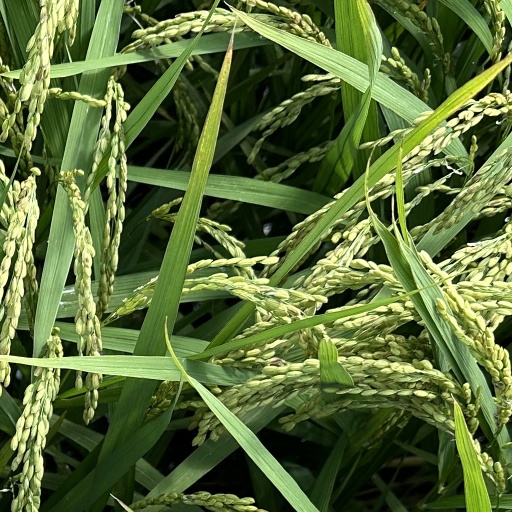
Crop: rice